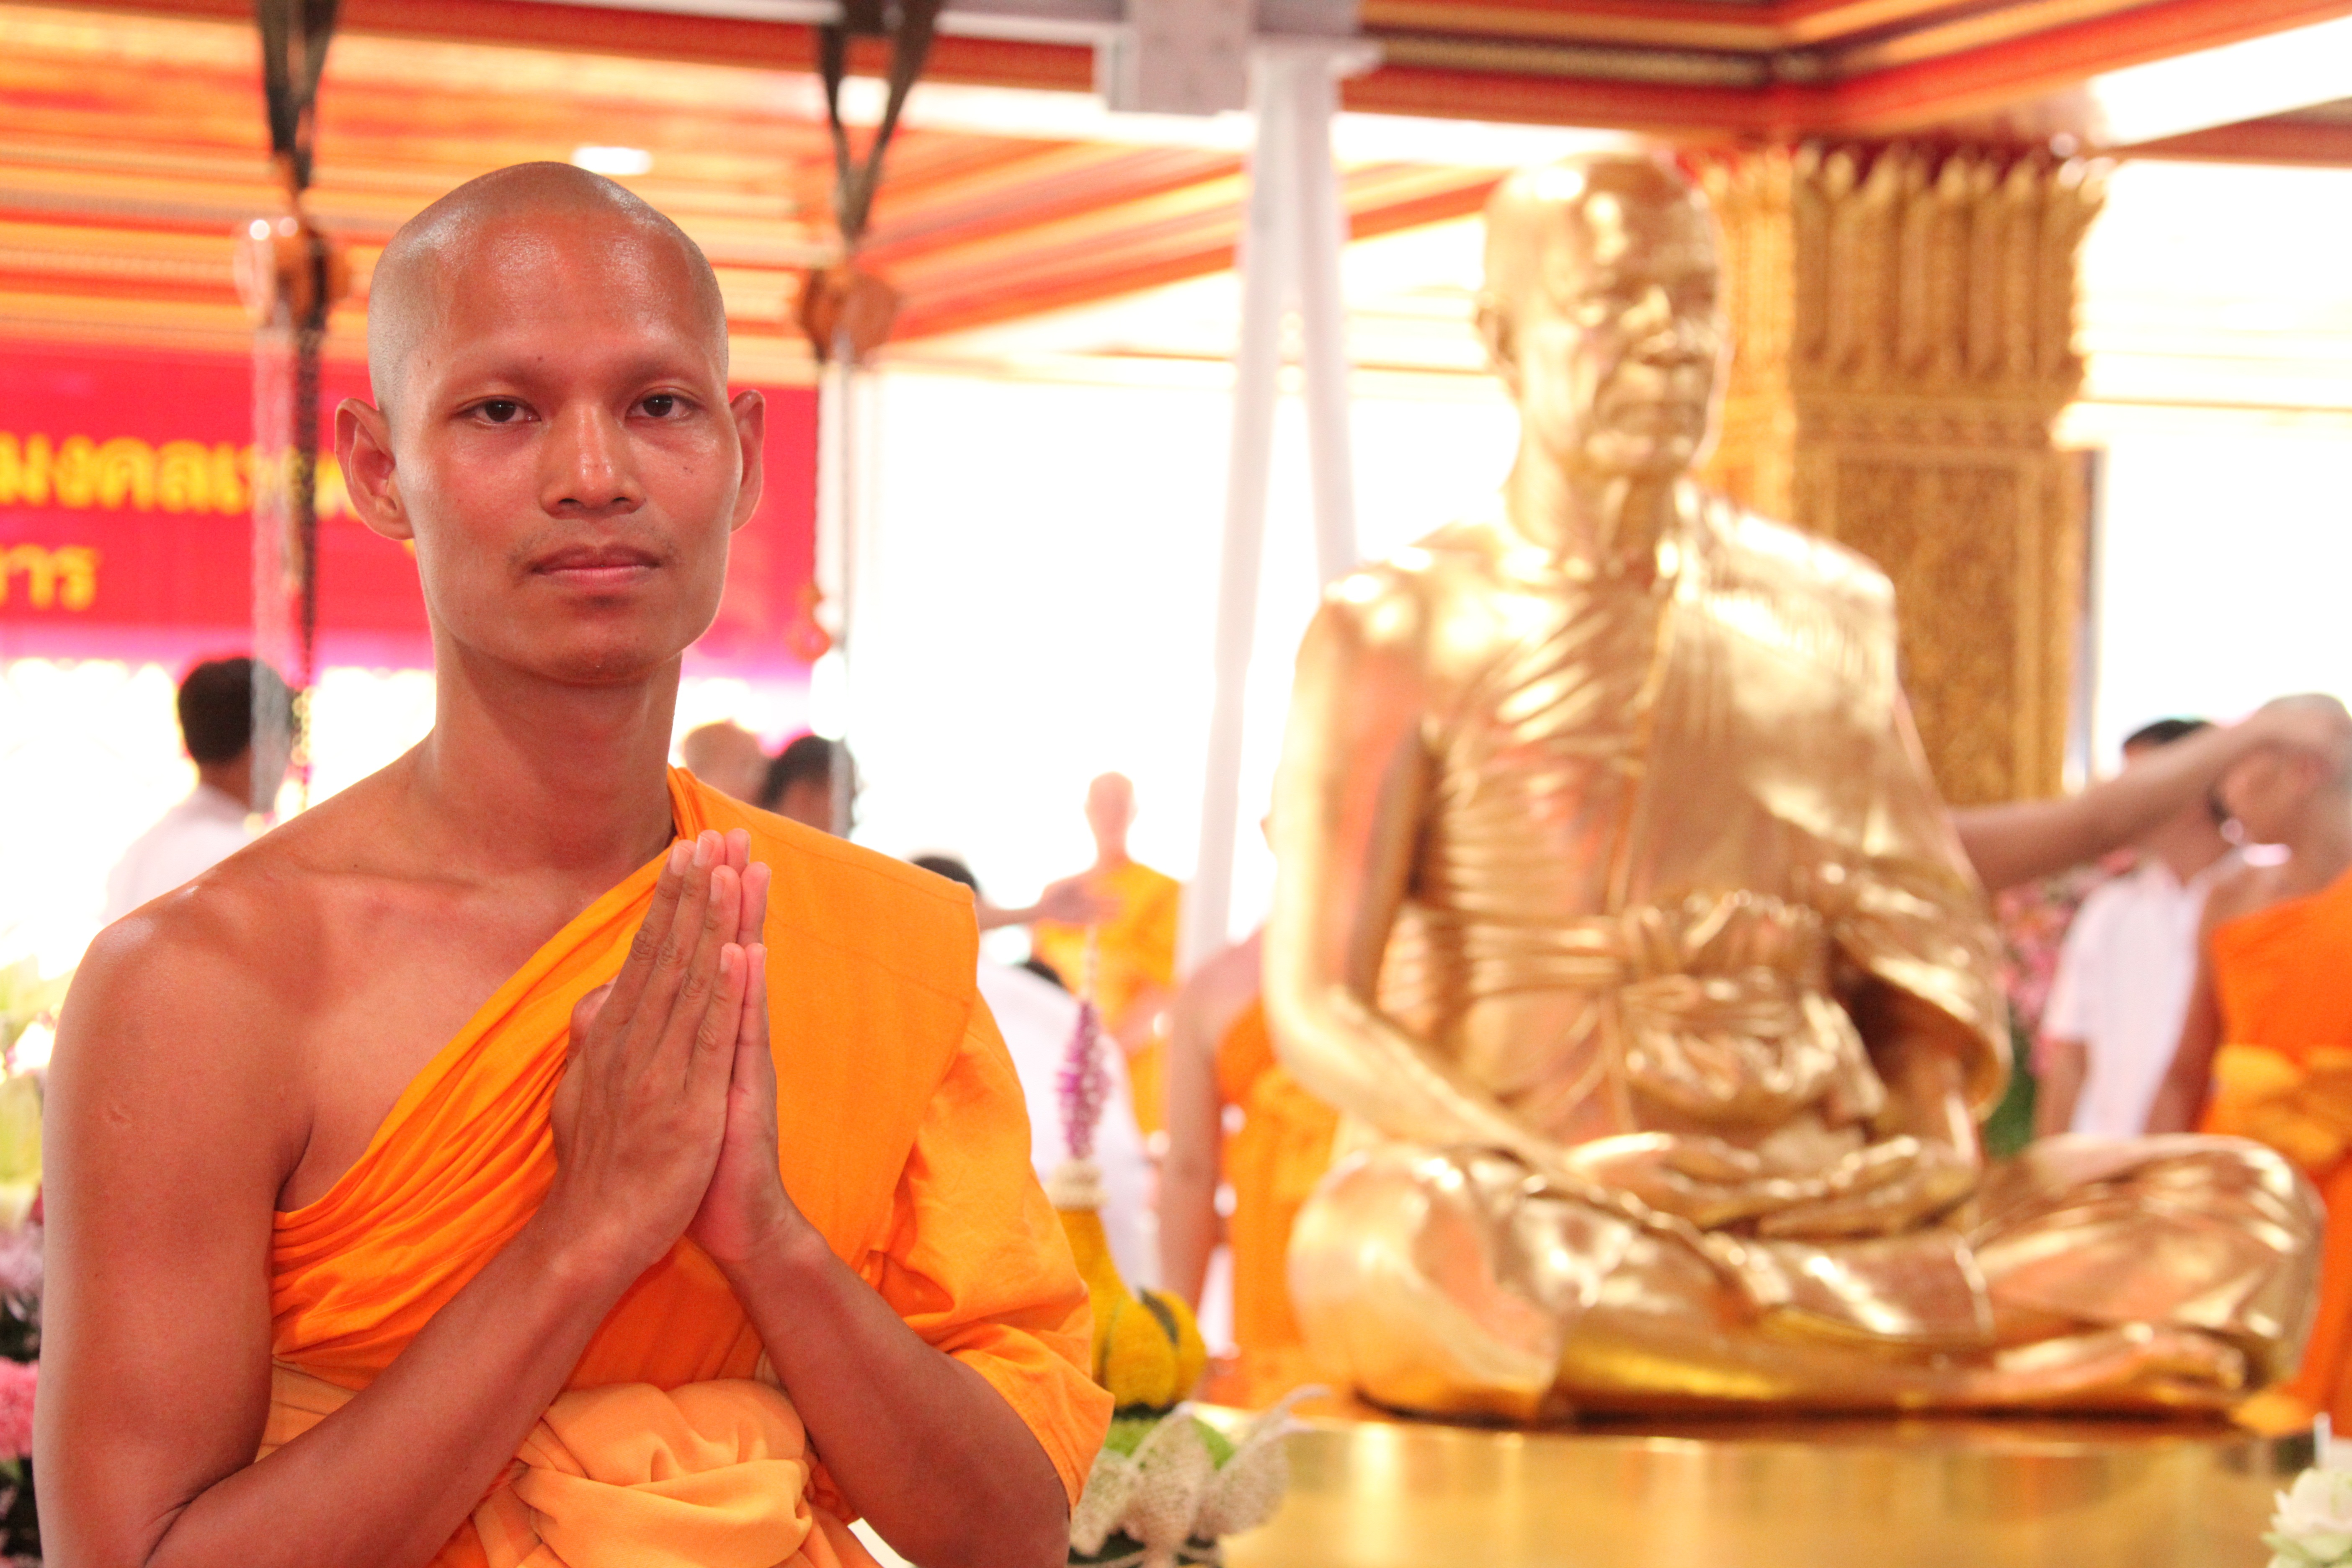
orange, buddhist, buddhism, thailand, pray, robe, gold, temple, million, wat, monks, buddhists, chinese martial arts, dhammakaya pagoda, phra dhammakaya, more than, budhas